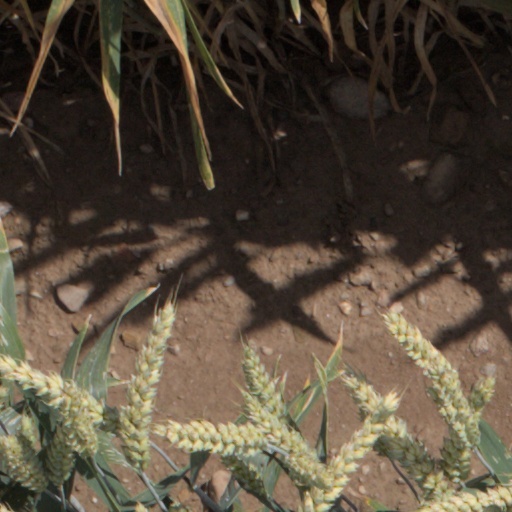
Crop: wheat